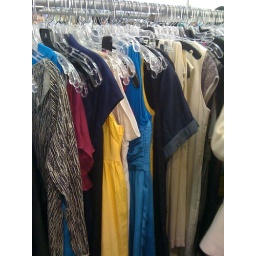
Ready to wear dresses, spot the blue 3.1 Philip Lim dress in the middle